Law enforcement in Canada

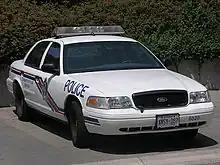
A Halton Regional Police Service scout car.

Municipal police forces make up the bulk of Canadian police services, and are generally responsible for all criminal matters within their jurisdiction. There are municipal police services in nine provinces, with 12 in British Columbia, seven in Alberta, 12 in Saskatchewan, 10 in Manitoba, 44 in Ontario, 31 in Quebec, nine in New Brunswick, 10 in Nova Scotia, and three in Prince Edward Island. Almost every major city in Canada maintains a municipal police service, and the majority of municipal police forces serve urban areas exclusively. Many rural communities also operate police services, however, and several have only a handful of police officers. The police services in the Town of Luseland, Saskatchewan, and the Rural Municipality of Cornwallis, Manitoba both have one officer each. As the delivery of police services is a provincial responsibility, each province has its own set of standards that police services must meet. In several provinces, such as Ontario, police services must be able to provide 24/7 coverage, investigate all criminal matters, and provide for specialized units such as police dogs, while other provinces allow small police forces to rely on outside resources to routinely supplement their patrols and investigations. Some provinces, such as Manitoba, do not define a minimum standard of "adequate and effective" policing, while others, such as Quebec, authorize several tiers of police forces based on the size of the municipality, with the lowest tiers providing only basic patrol and law enforcement functions and the highest tiers responsible for all law enforcement, investigations, and policing in their jurisdiction.